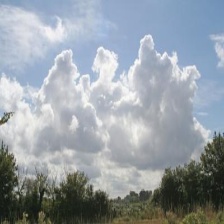
Cloud type: Cumulus